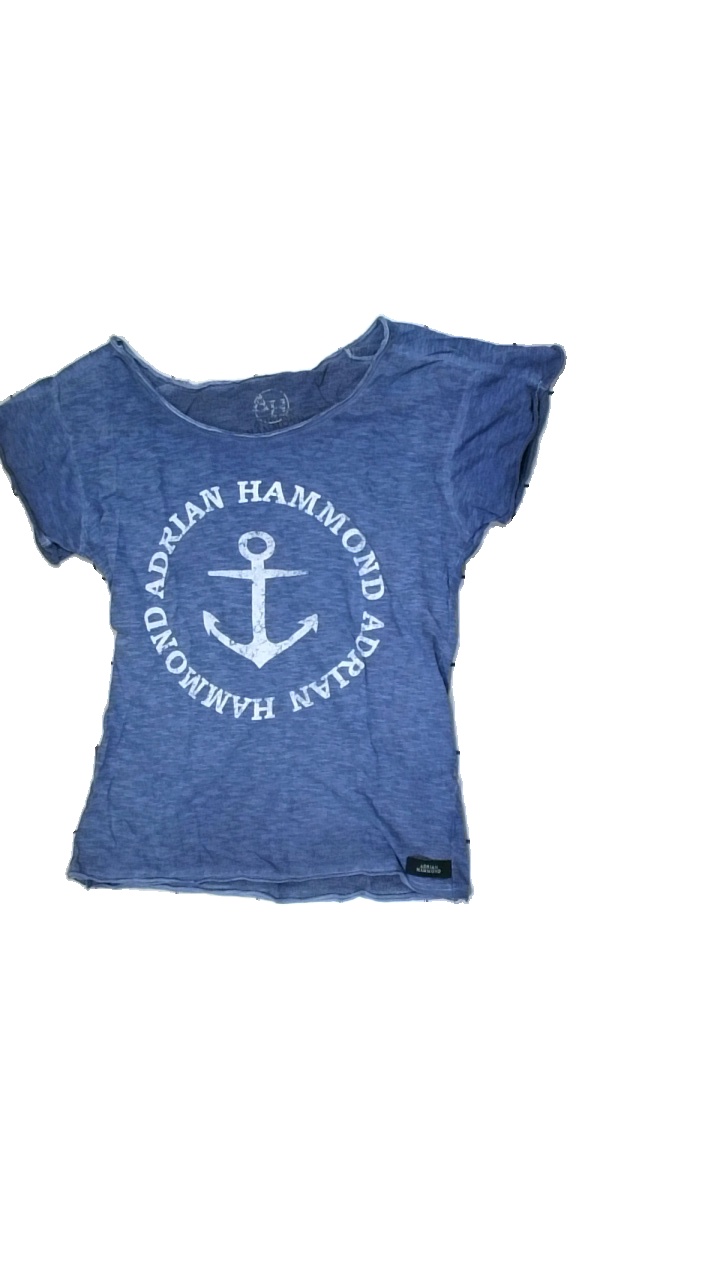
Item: T-shirt (Men)
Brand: Adrian Hammond
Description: blå t-shirt med logga fram, urtvättad, nopprig
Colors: Blue, White
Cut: Regular
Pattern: Logo print
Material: ?
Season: All
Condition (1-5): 2
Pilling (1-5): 2
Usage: Export
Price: <50